Ethnic communities in Kolkata

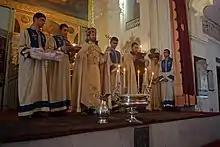
Armenian Christmas

Iraqis first arrived in Kolkata during late 19th century from Eastern Uttar Pradesh state of India.Today majority are in the leather work of the city and other businesses in the past.